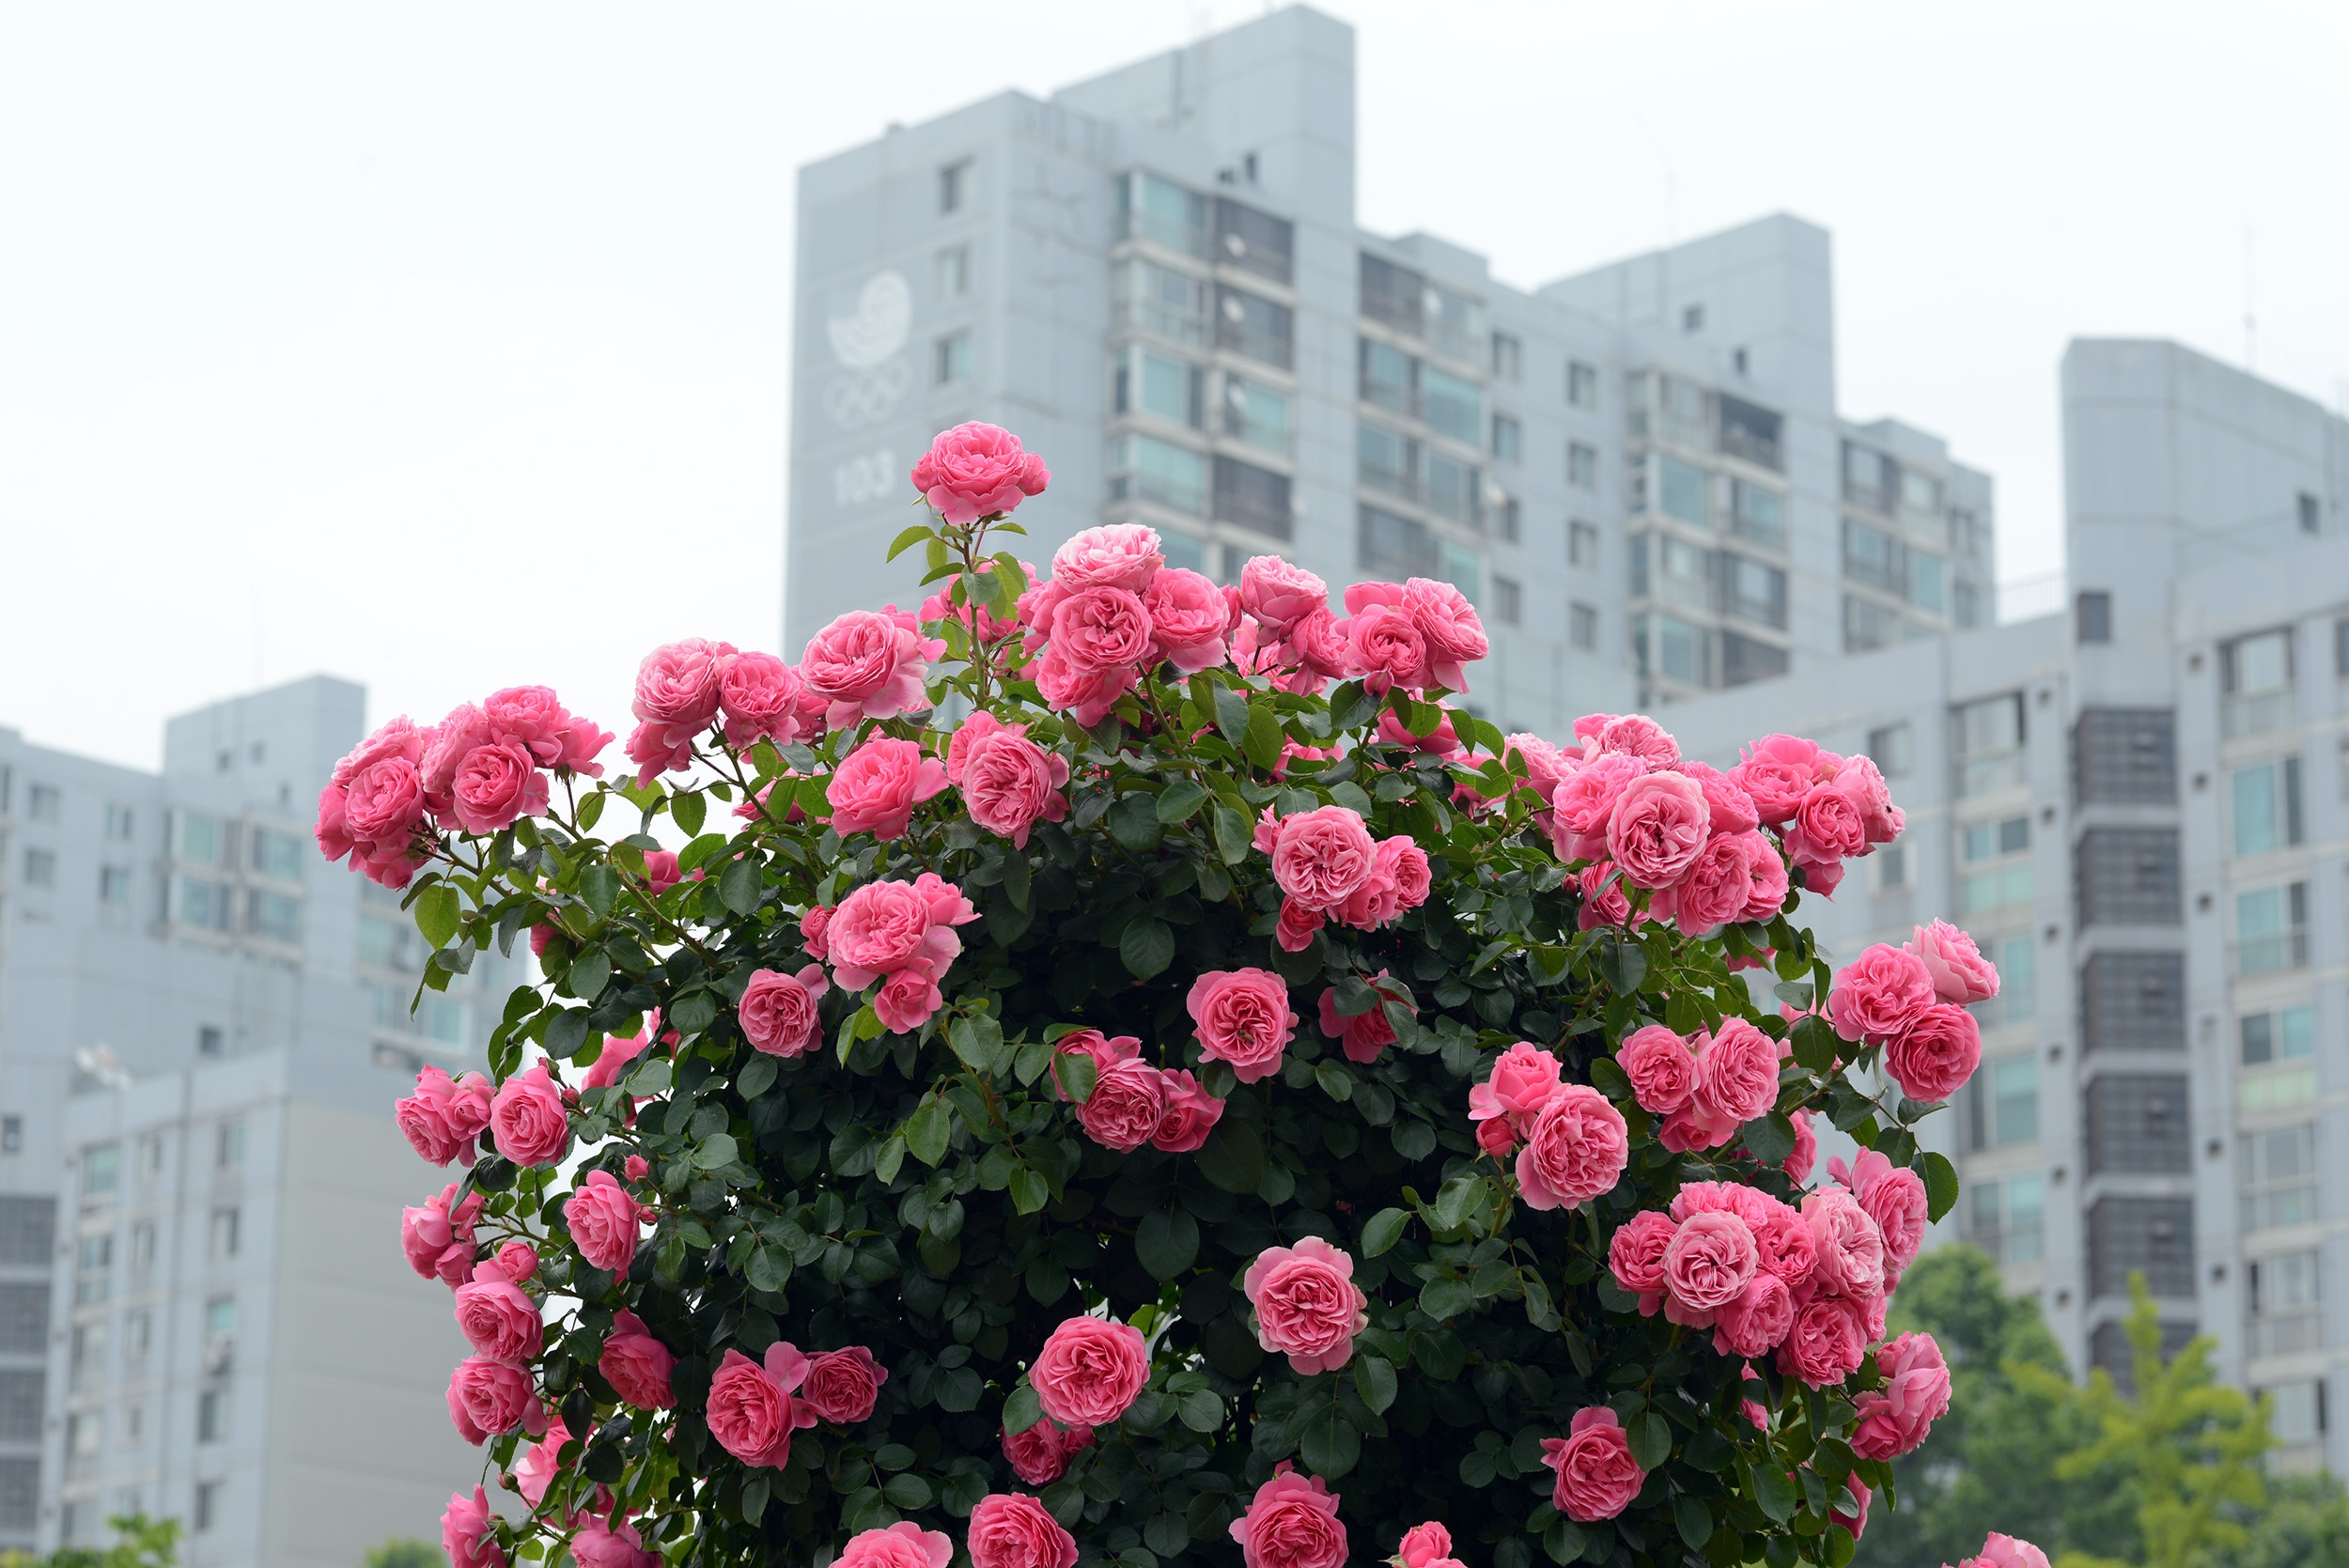
plant, flower, rose, shrub, olympic park, flowering plant, garden roses, rose family, rose festival, land plant